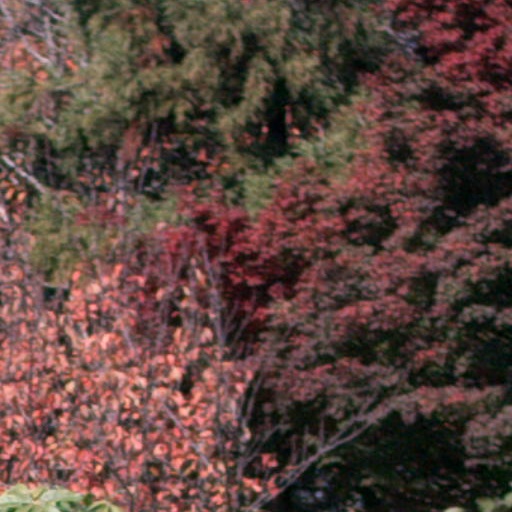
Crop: cassava